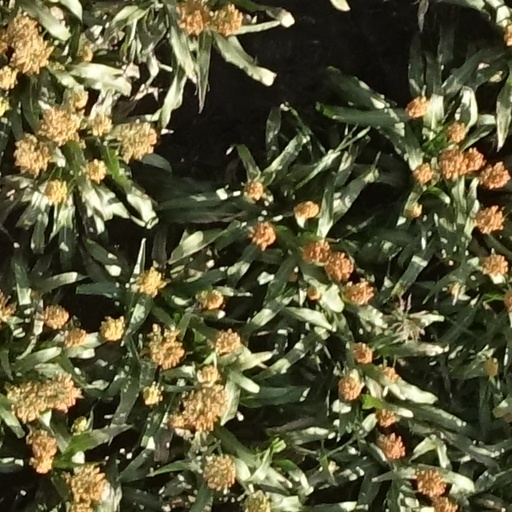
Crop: sorghum